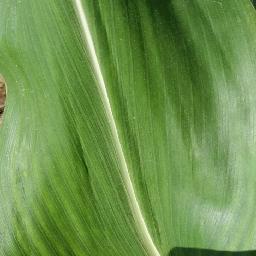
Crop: corn
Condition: (maize)_healthy